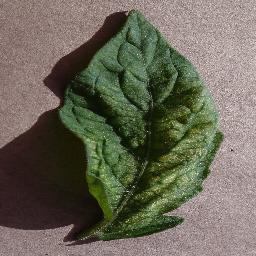
Label: Tomato___Spider_mites Two-spotted_spider_mite